Live at the Acropolis

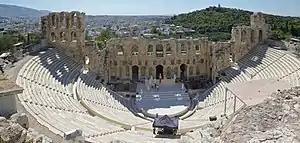
The Herodes Atticus Theatre in Athens where Yanni recorded "Live at the Acropolis"

In April 1993, Yanni released his eighth studio album, "In My Time", on the Private Music label. He supported the album with a concert tour that visited 40 cities worldwide which included three sell out performances at the Herodes Atticus Theatre by the Acropolis in Athens, Greece, his first to take place in his native country. After he moved to the United States in 1972, returning to Greece to perform at the Acropolis became one of his career goals. The event took over a year and a half to organise, and recalled his experience of meeting with the local archaeological committee, the mayor, and ministers of culture and tourism as his effort to gain their trust and permission to perform, promising not to cause any damage. For the occasion, Yanni wanted to record and film the concerts for a live album and home video. Without sufficient financial backing, Yanni risked $2 million of his own money on its production in a strategy to boost his artistic profile and open new markets for his music. Despite being advised by his management and Private Music personnel not to proceed with the concert due to the high costs, Yanni proceeded regardless and by the end of it, was left with an estimated $50,000 to his name.